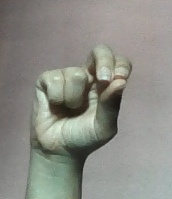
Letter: gaaf